List of Juan dela Cruz characters

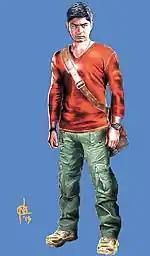
Concept art of Juan dela Cruz

The Kapatiran (Brotherhood) is a group whose cause is to protect the people from the Aswangs. According to Flores, real life revolutionaries, the Katipunan, served as an inspiration for the group's visual symbols. The Kapatiran's symbol has rays on the emblem that radiates from a cross instead of a sun.